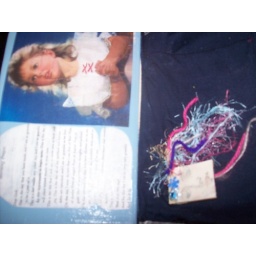
prayer girl and prayer box i made with a face pin i made in it